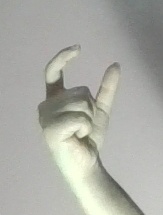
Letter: nun